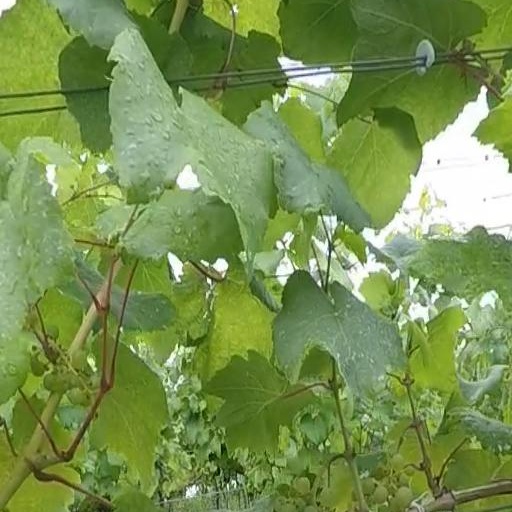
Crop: grape